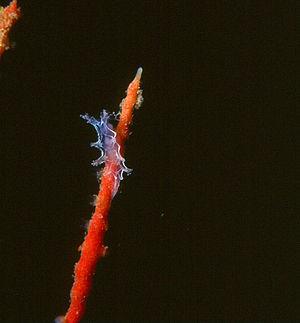
Marionia blainvillea (Risso, 1818) - juvenile
La Marionia de Blainville est une espèce de nudibranche de la famille des tritoniidés. Le corps de ce mollusque est orangé, brun, rouge ou jaune et porte des taches blanches. Il s'agit d'un grand nudibranche atteignant régulièrement 60 mm de longueur. L'espèce est reconnaissable grâce à la dizaine de paires de panaches branchiaux visibles sur son dos. Elle était auparavant considérée endémique à la Méditerranée mais des individus ont été observés dans l'Atlantique Est puis Ouest.